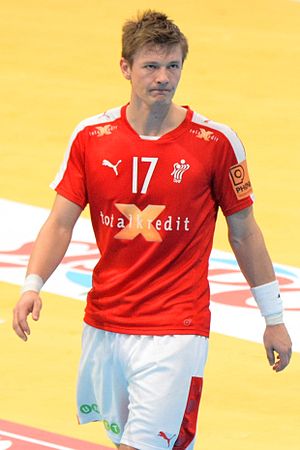
Lasse Svan Hansen
Lasse Svan Hansen er en dansk håndboldspiller, der spiller for SG Flensburg-Handewitt i den tyske Bundesliga.